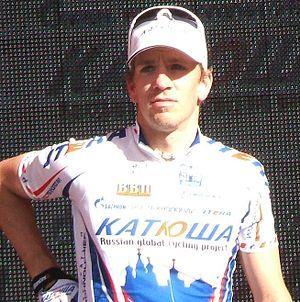
Joan Horrach Rippoll est un ancien coureur cycliste espagnol né le 27 mars 1974 à Deià sur l'île de Majorque. Passé professionnel en 2000 dans l'équipe portugaise Maia-MSS, il a fait partie de l'équipe Katusha de 2009 à 2012. Sa principale victoire est une étape du Tour d'Italie 2006. Il a terminé à la deuxième place de plusieurs courses par étapes. Il est par la suite directeur sportif de l'équipe Madison Genesis.